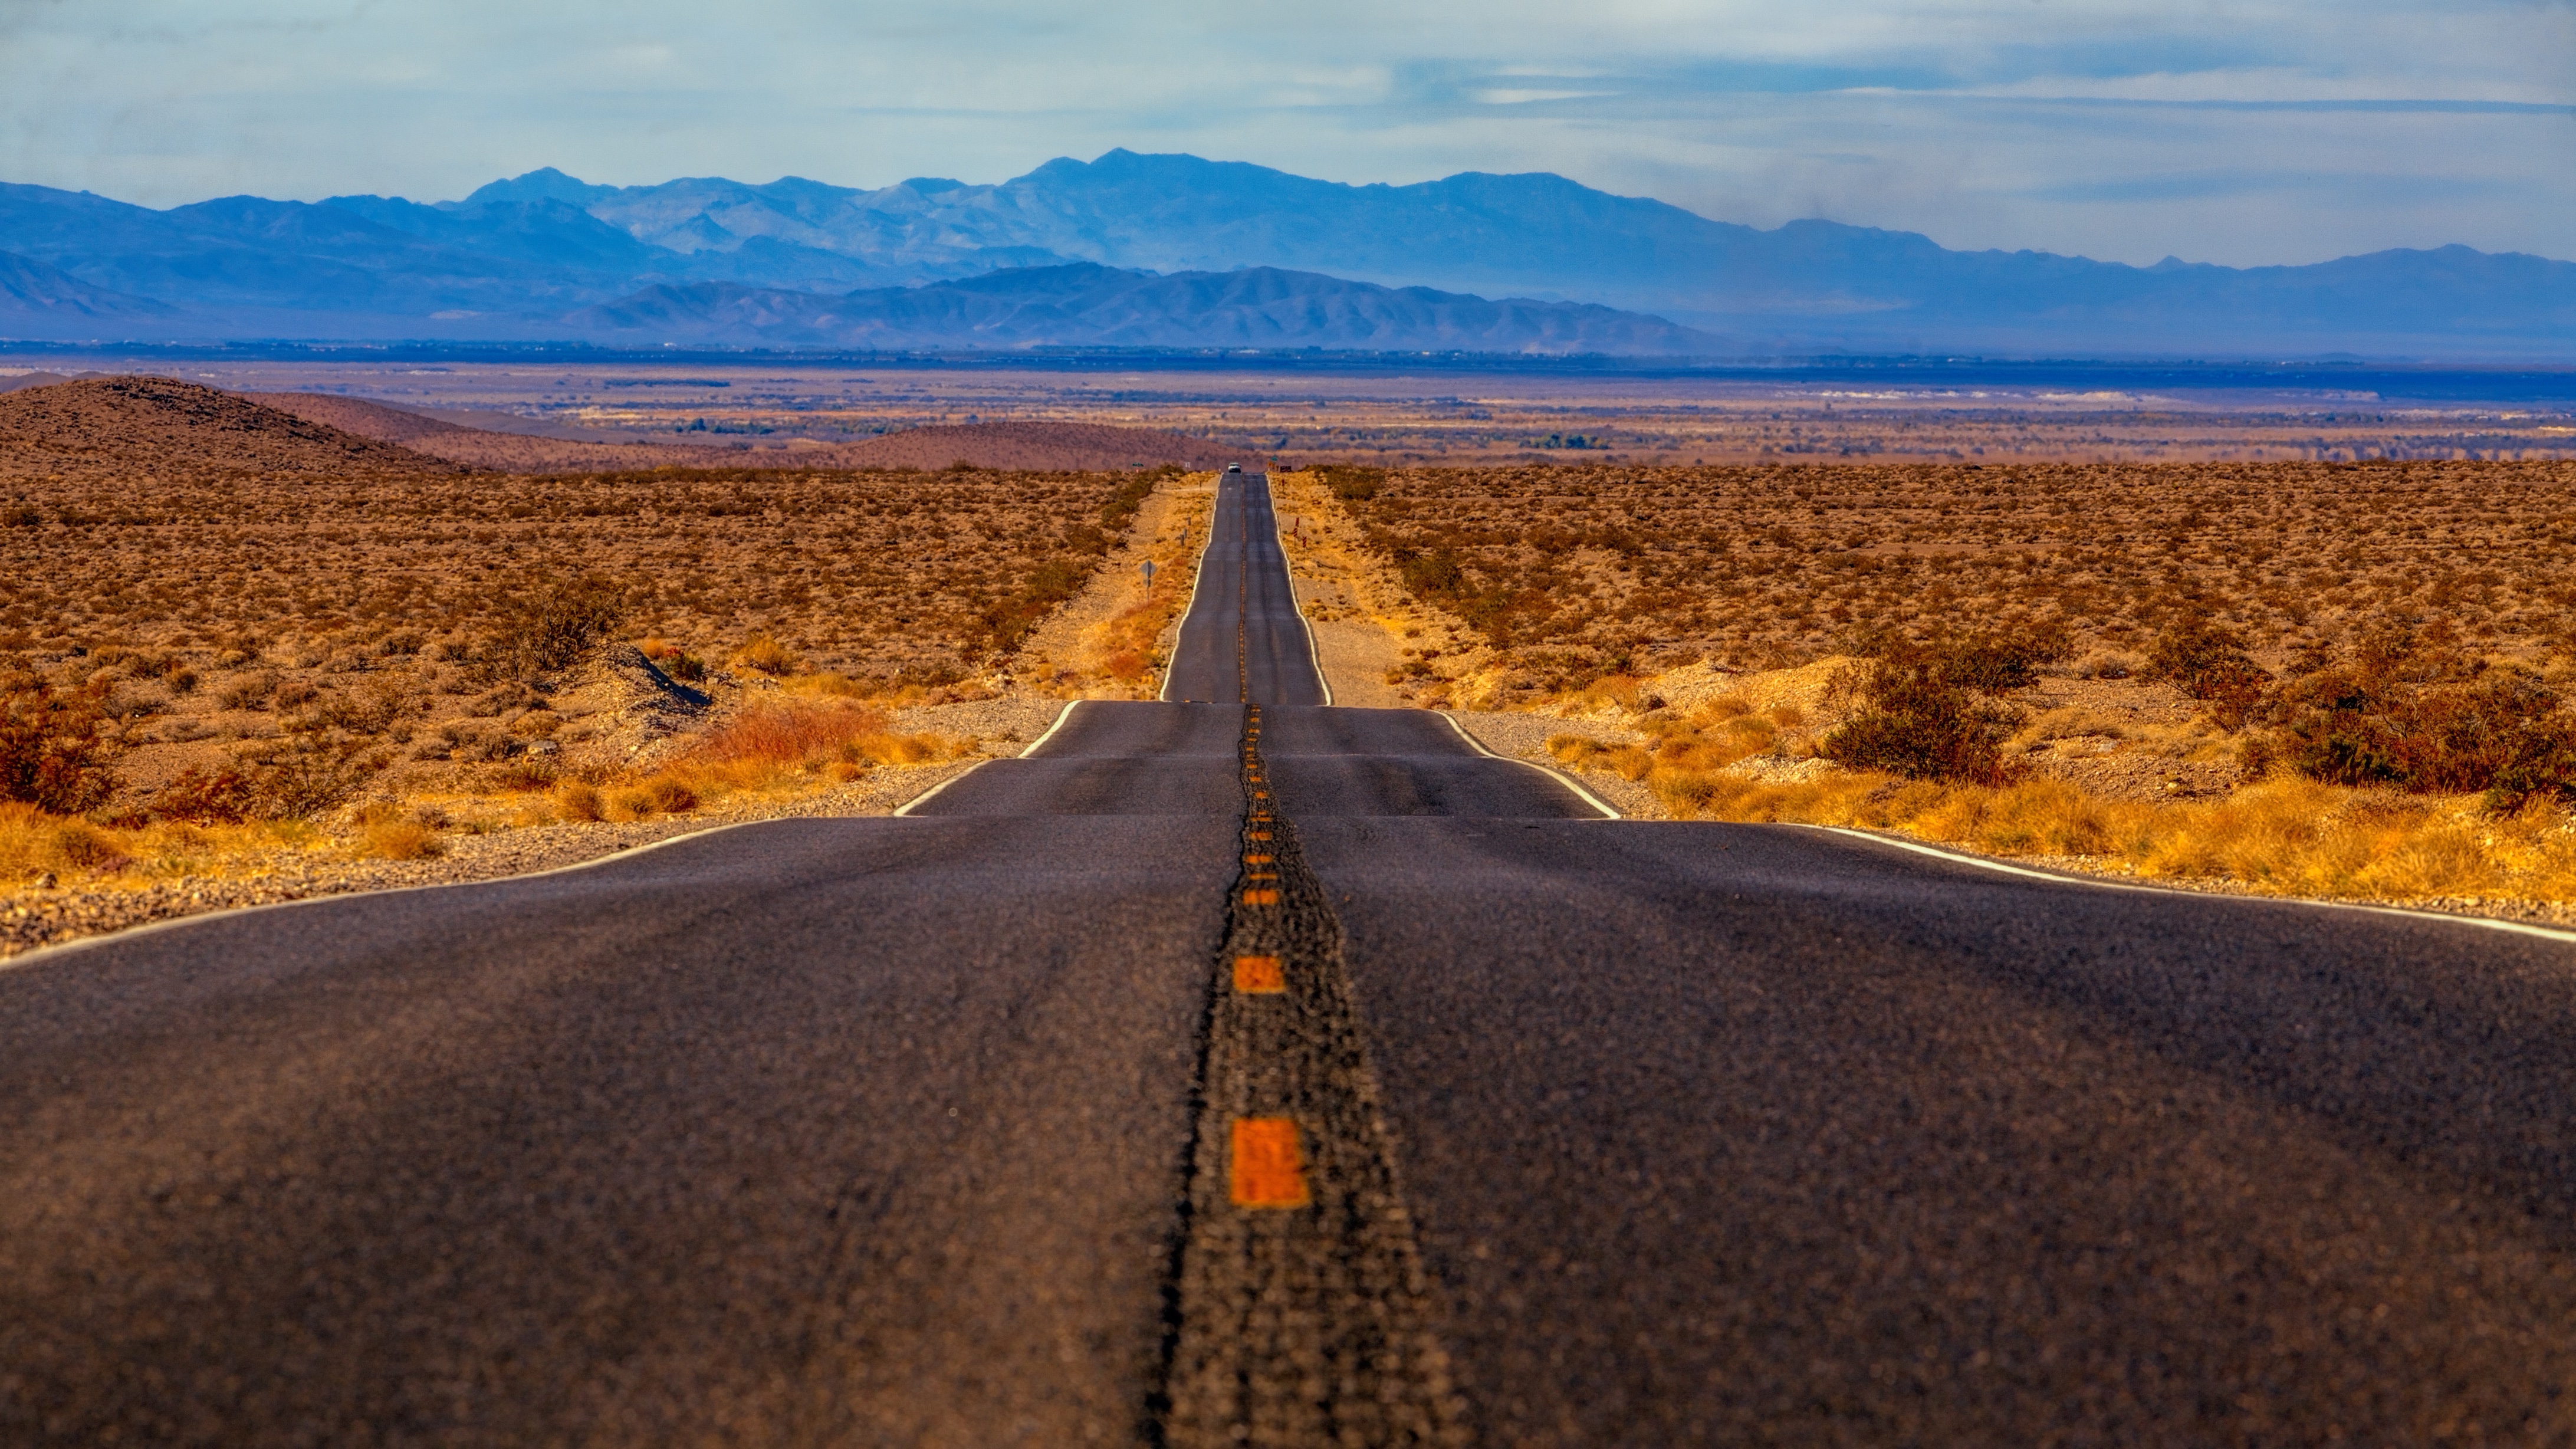
landscape, sand, horizon, wilderness, mountain, road, field, prairie, morning, hill, desert, highway, valley, asphalt, dirt road, dusk, evening, soil, plain, road trip, infrastructure, badlands, plateau, steppe, rural area, natural environment, aeolian landform